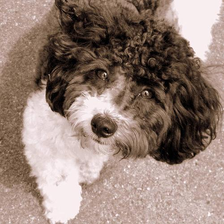
Species: dog
Breed: havanese